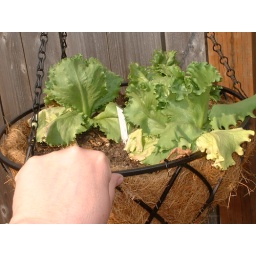
I have to keep my lettuce plants in hanging baskets along my fence, or they completely disappear.